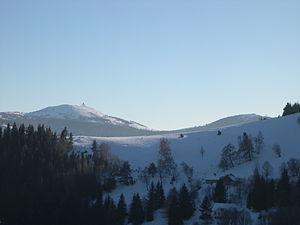
Vue sur la partie sommitale du massif des Vosges, en Alsace, le versant N/E du Grand Ballon et du Storkenkopf.
Les Vosges [voːʒ] sont un massif de moyennes montagnes du Nord-Est de la France qui sépare le plateau lorrain de la plaine d'Alsace. D'origine varisque et majoritairement constituées de grès et de granite, elles atteignent des altitudes modestes culminant à 1 423 mètres au Grand Ballon.